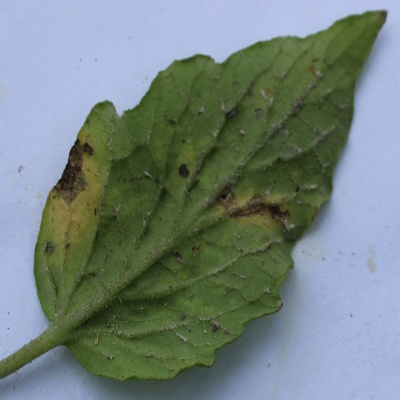
Crop: Tomato
Condition: septoria leaf spot